Centralia Downtown Historic District

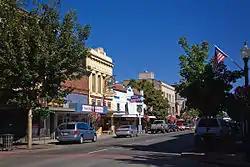
Downtown in 2011

The Centralia Downtown Historic District is a historic district in Centralia, Washington, which was listed on the National Register of Historic Places in 2003. It's roughly bounded by Center St., Burlington Northern right-of-way, Walnut St., and Pearl St. It includes 59 contributing buildings, a contributing structure, and three contributing objects.